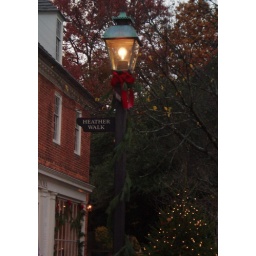
Just a solitary street lamp in Merchants Square at Colonial Williamsburg.